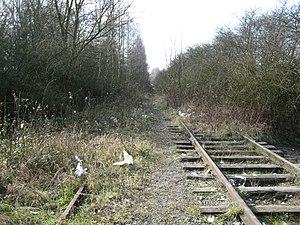
La gare de Quiévrain est une gare ferroviaire belge de la ligne 97, de Mons à Quiévrain, située sur le territoire de la commune de Quiévrain dans la province de Hainaut en Région wallonne.